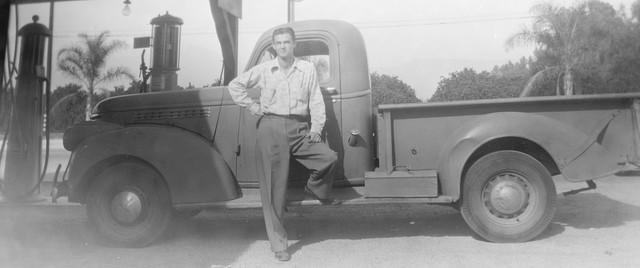
user: Given an image and a question. Answer the question in a short answer. Question: What liquid makes the vehicle in the picture move? Short Answer:
assistant: gas